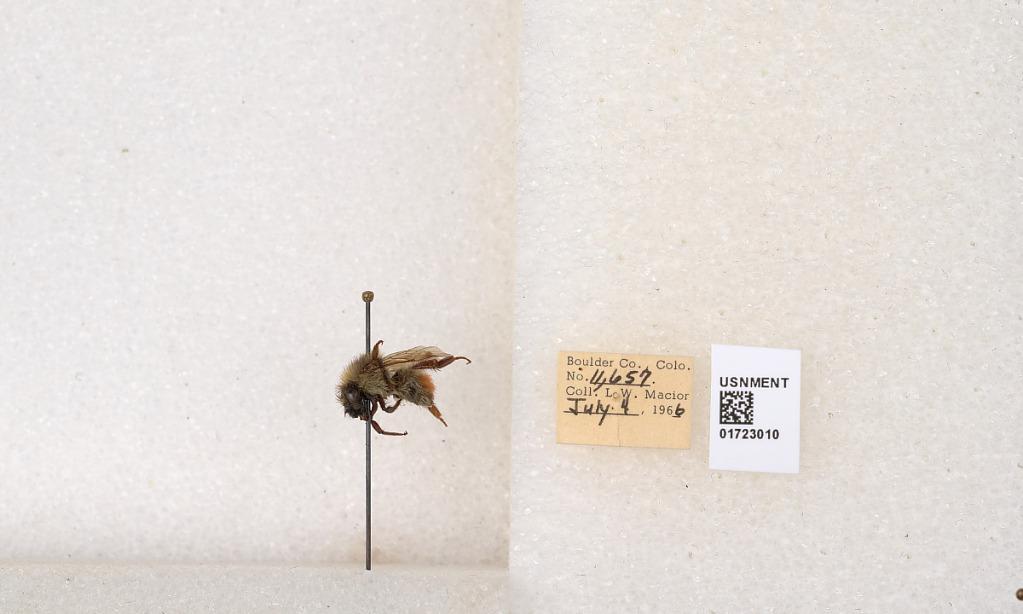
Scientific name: Bombus flavifrons Cresson
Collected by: L. Macior
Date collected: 1966-7-4
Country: United States
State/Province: Colorado
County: Boulder
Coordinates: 40.0925, -105.358